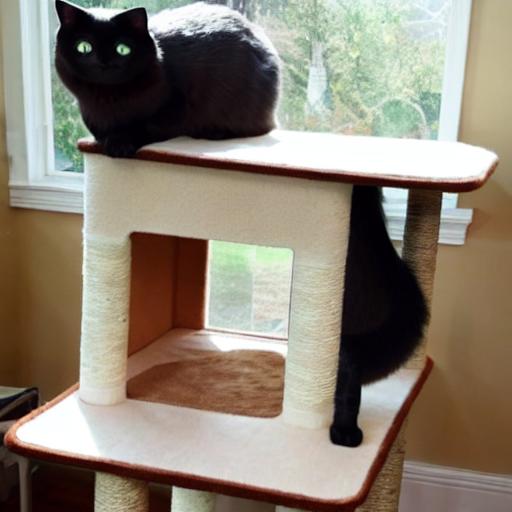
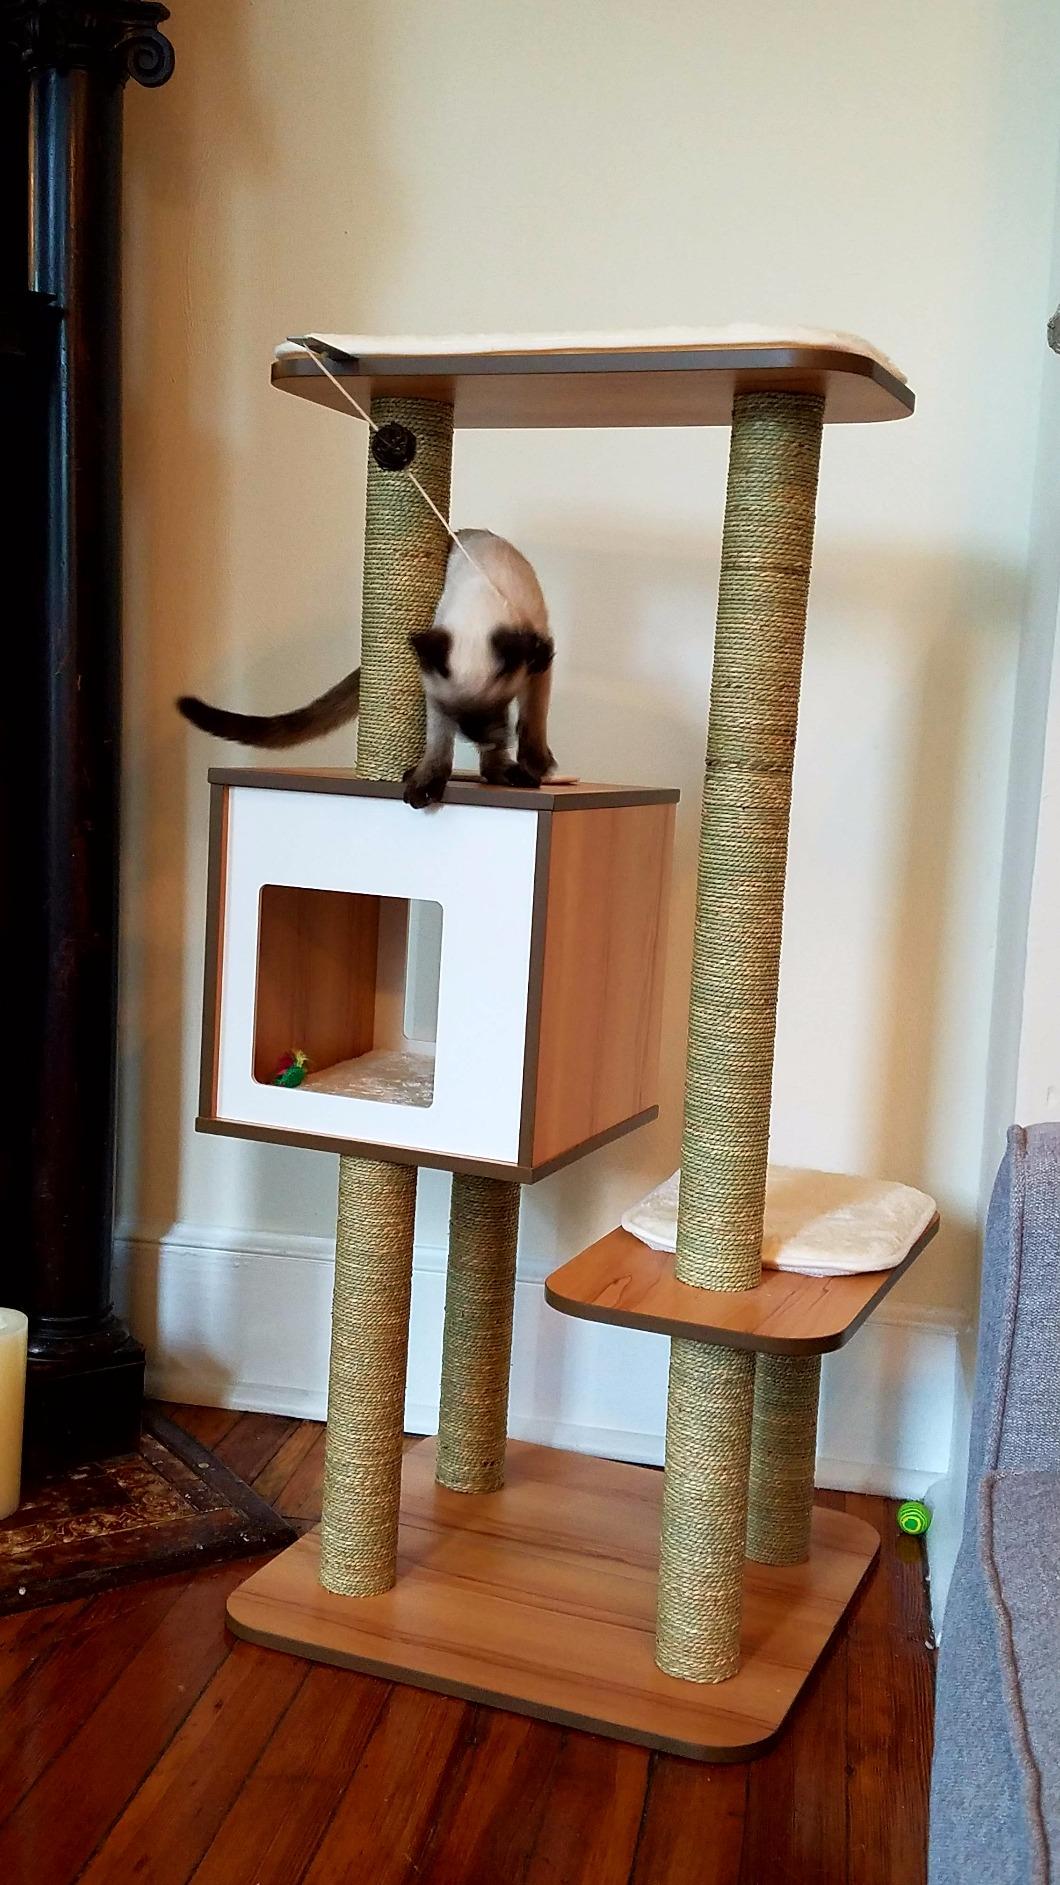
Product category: items_cat tree
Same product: no